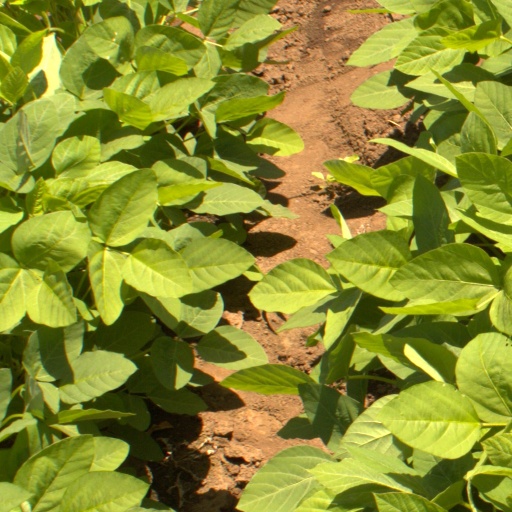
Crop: soybean